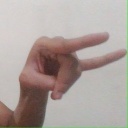
अक्षर: च